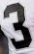
Number: 3